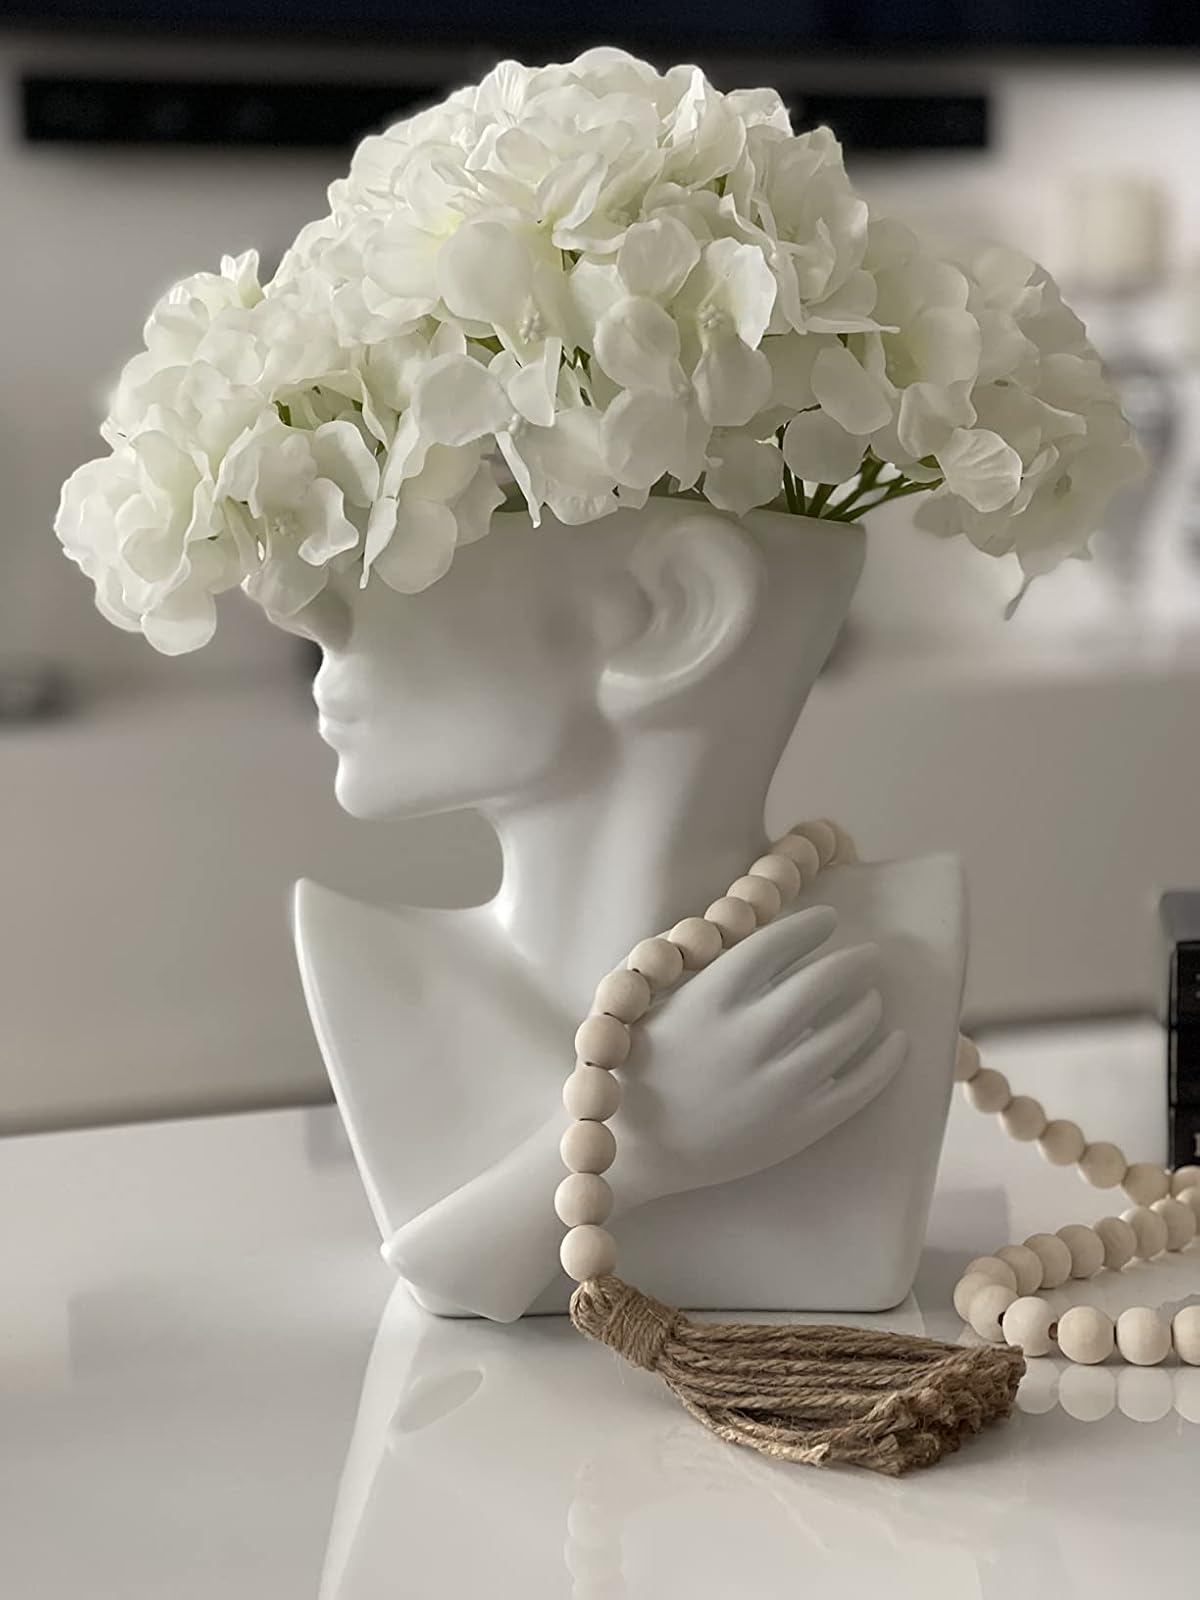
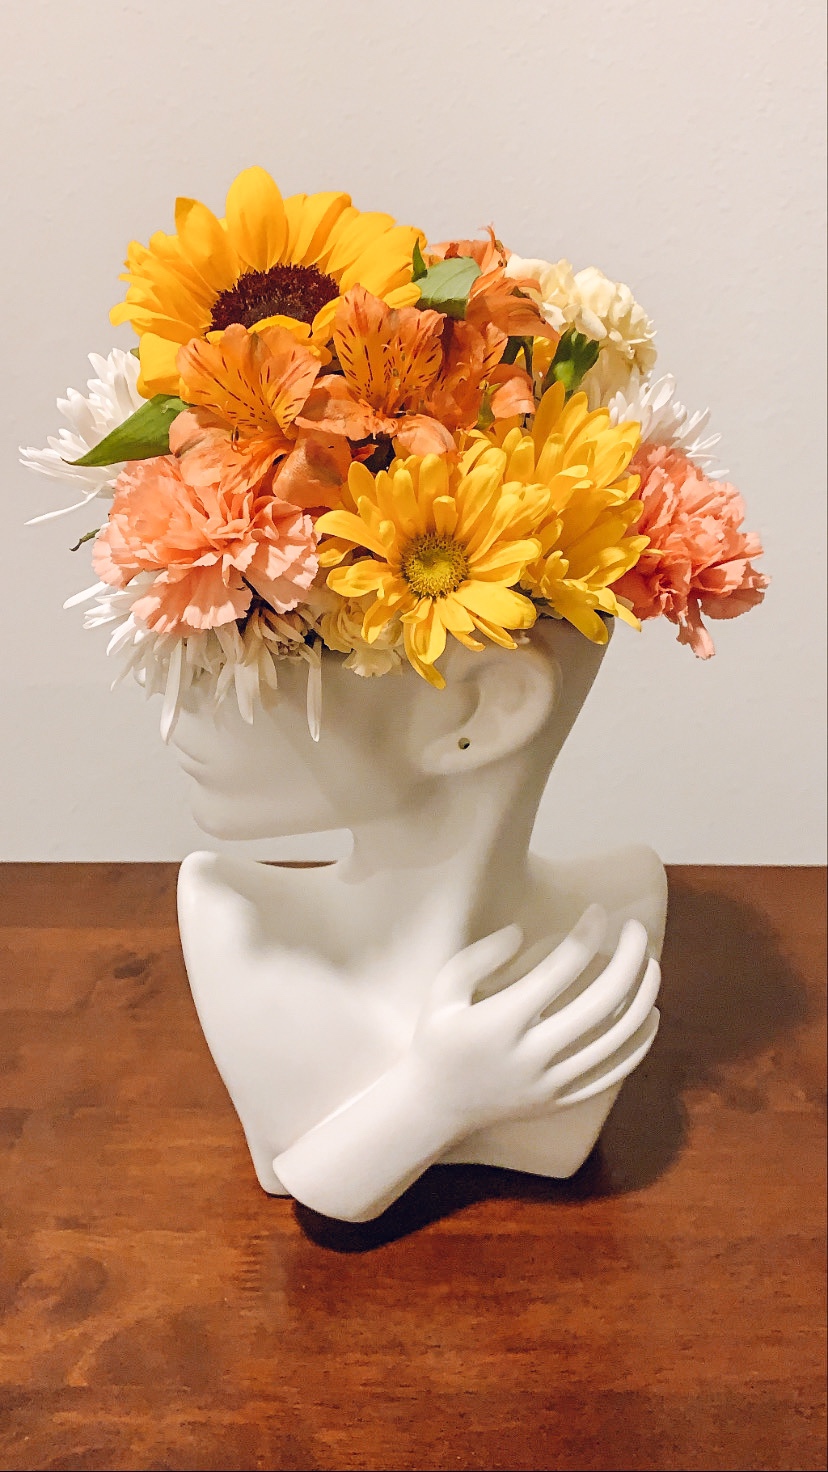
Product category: vase
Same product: yes